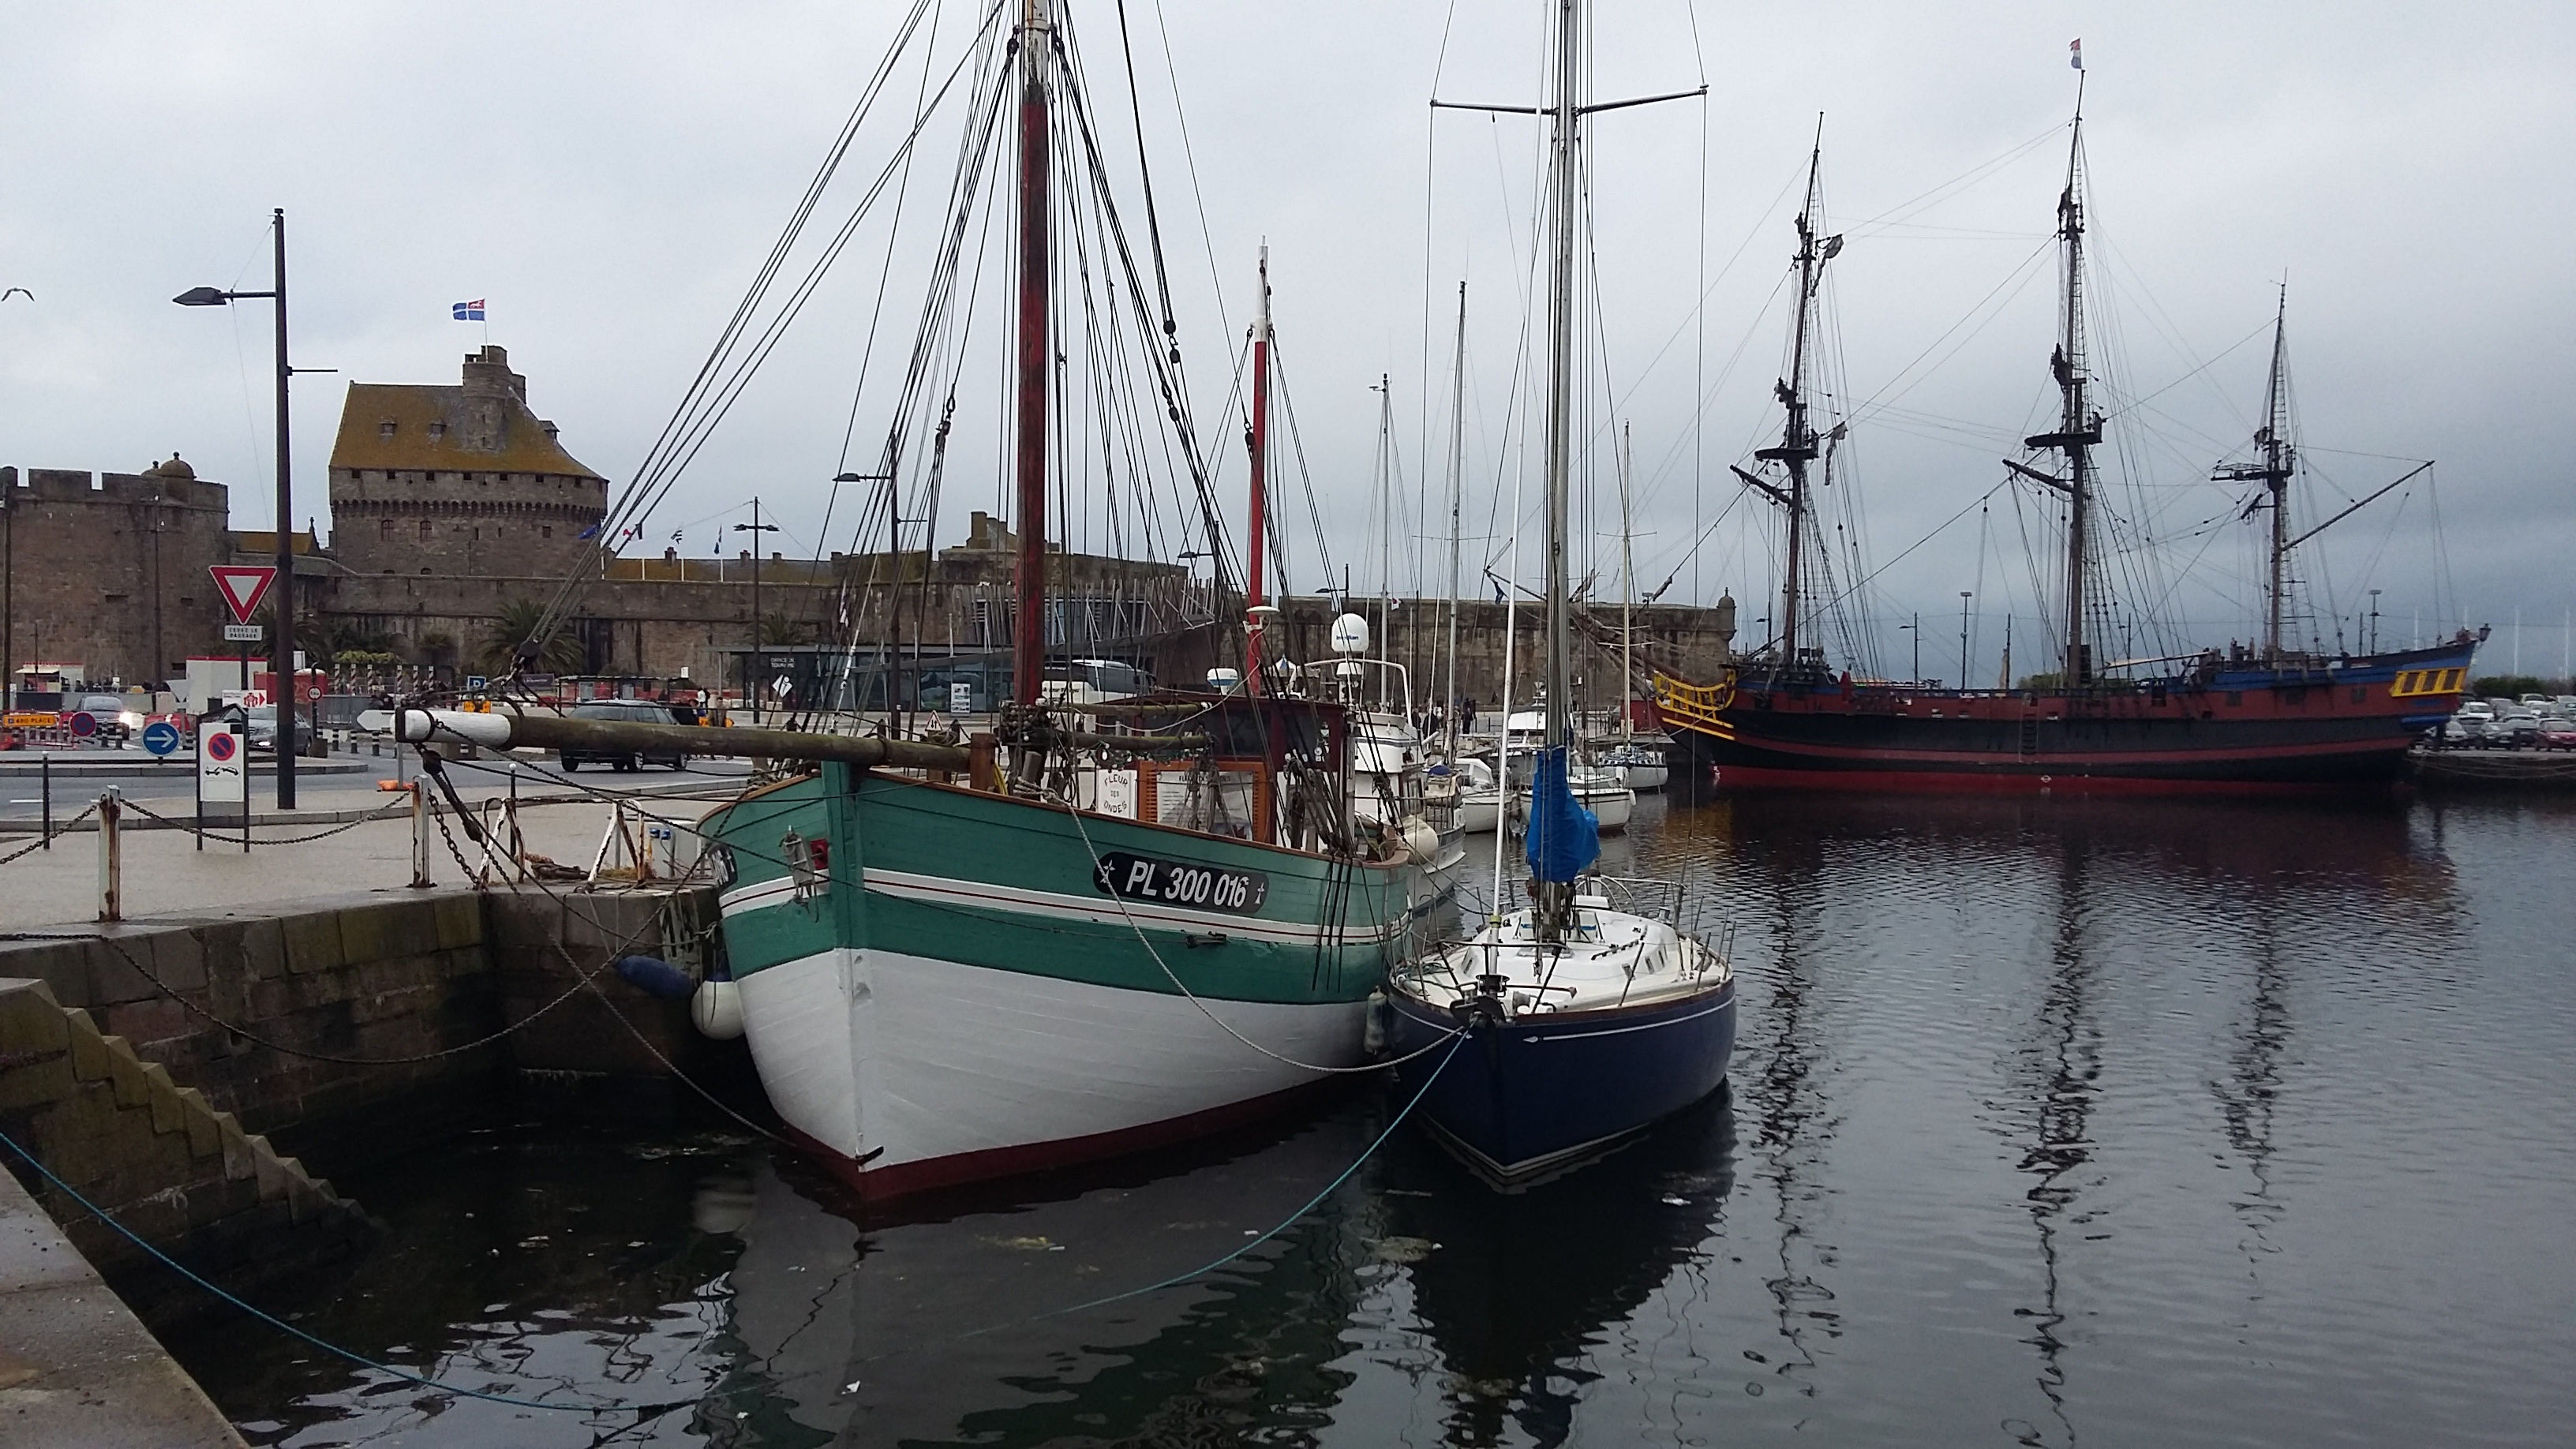
sea, water, dock, boat, city, ship, seaside, france, vehicle, mast, bay, harbor, port, sailboat, waterway, boating, boats, ships, channel, watercraft, schooner, windjammer, barque, brittany, sailing ship, fishing vessel, saint malo, tall ship, caravel